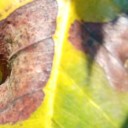
Label: Phoma